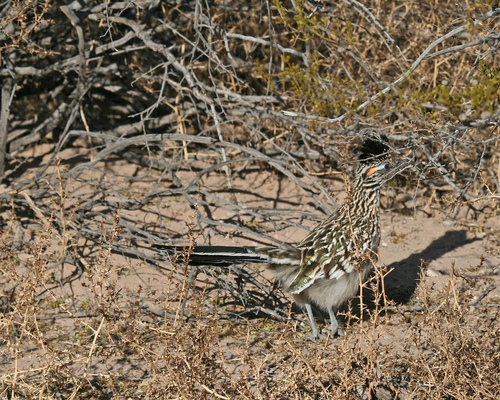
a bird with a white furry belly and a long black tail that leads into a brown and white back and an orange spot on its eyering.
the bird has a white colored abdomen and belly with brown, black and white patches on its coverts and head.
this bird has a black and white striped back and breast, light blue and orange eyebrow and black eyering.
a larger sized bird that has tones of brown and grey with a medium sized bill
this bird has an ornate plumage with brown, white and black, as well as a patch of orange behind its eyes.
this bird has short legs, longer neck, is mostly white, and has black on the crown of its head.
this bird has wings that are brown and has a white belly
this camouflaged bird has a prominent black crest, a patterned back and wings, black tail feathers, and white tarsi and underside.
this bird has a spotted brown crown as well as a white belly
this bird has brown and white back, with grey feet.
Species: Geococcyx